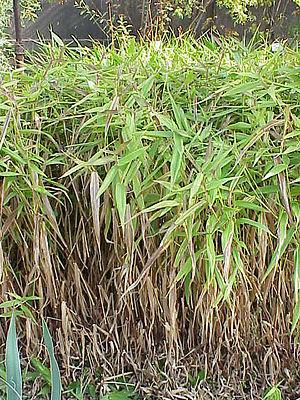
La liste des espèces du genre Panicum comprend près de 450 espèces acceptées.